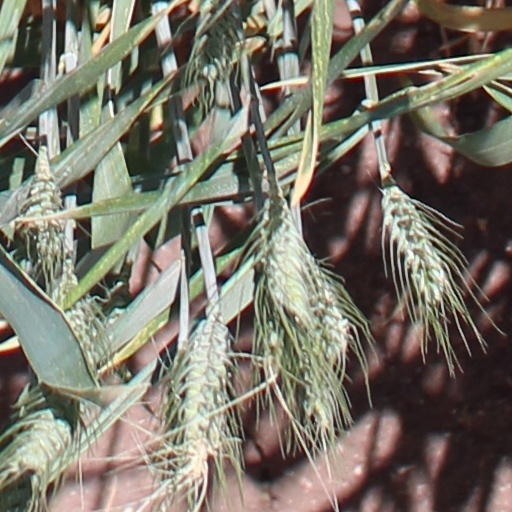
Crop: wheat